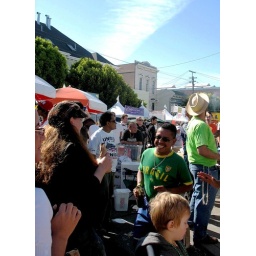
Making new friends and dancing under a bright, blue sky in the Mission District.